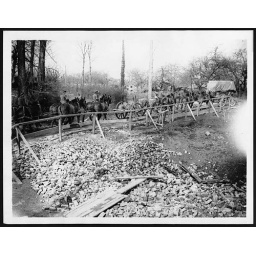
Transport going over a wooden road built round a mine crater